Slavery in ancient Greece

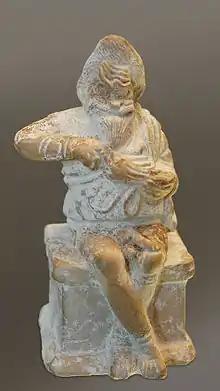
Depiction of a slave seated on an altar, looking at the purse he is about to steal, c. 400–375 BC, Louvre

Slave labour was prevalent in mines and quarries, which had large slave populations, often leased out by rich private citizens. The strategos Nicias leased a thousand slaves to the silver mines of Laurion in Attica; Hipponicos, 600; and Philomidès, 300. Xenophon indicates that they received one obolus per slave per day, amounting to 60 drachmas per year. This was one of the most prized investments for Athenians. The number of slaves working in the Laurion mines or in the mills processing ore has been estimated at 30,000. Xenophon suggested that the city buy a large number of slaves, up to three state slaves per citizen, so that their leasing would assure the upkeep of all the citizens.